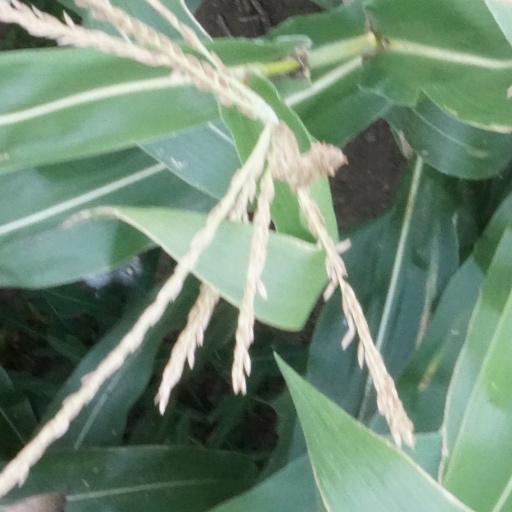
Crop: maize; corn